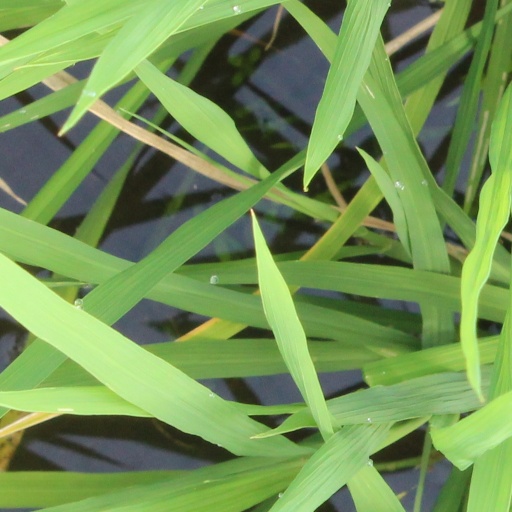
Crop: rice